Agustín González de Amezúa y Mayo

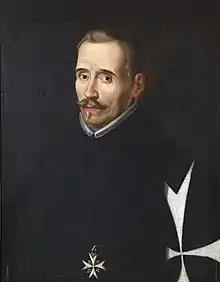
Lope de Vega

Among studies dealing with other authors of the Siglo de Oro the one of particular weight was "Formación y elementos de la novela cortesana" (1929), the study on the emergence of a genre that he dubbed “courtly novel”; he listed three of its typical features, namely urban setting, aristocratic characters, and "erotically motivated" plot. He also studied, edited, and published works of somewhat forgotten authors, like (1923), (1932), Antonio de Torquemada (1943), (1946), (1947), Juan Pérez de Montalbán (1949), Diego de San Pedro (1952) and Juan de Flores (1954). Other minor works include studies dedicated to Menendez Pelayo, typography, polemical debates, the Spanish reception of Dante and other topics. Amezúa’s contribution to the history of Spanish literature consists also of his documentary passion. He inherited Nocedal’s massive collection of old prints and enlarged it in the course of the following decades, purchasing manuscripts, old books, and acquiring private collections, e.g. the correspondence between Benito Pérez Galdós and Emilia Pardo Bazán. He donated the entire collection to the Real Academia Española in 1953.